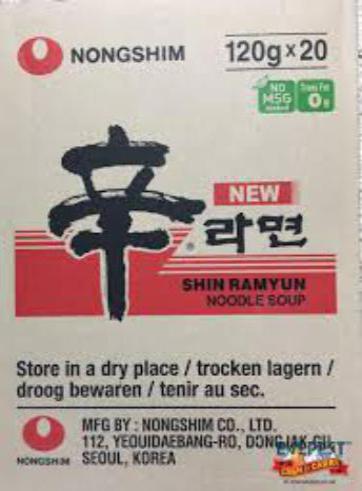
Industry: Food